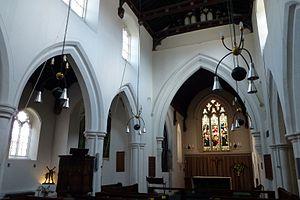
L’Église Saint-Bene't est une paroisse anglicane de l’Église d'Angleterre située au centre de Cambridge. Certaines parties du bâtiment, notamment le clocher, remontent à l’époque anglo-saxonne, ce qui en fait l’église la plus ancienne du comté de Cambridgeshire et le plus ancien bâtiment de la ville.